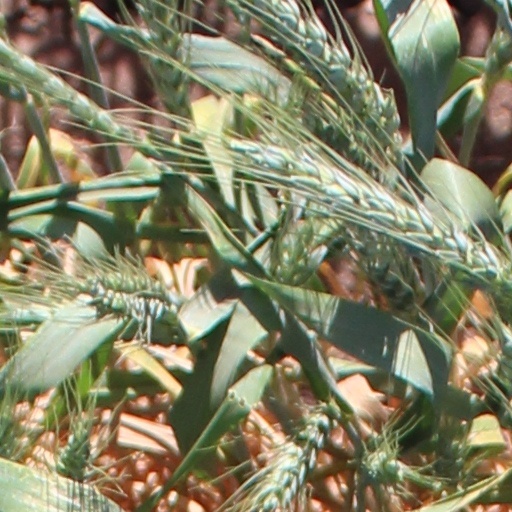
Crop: wheat